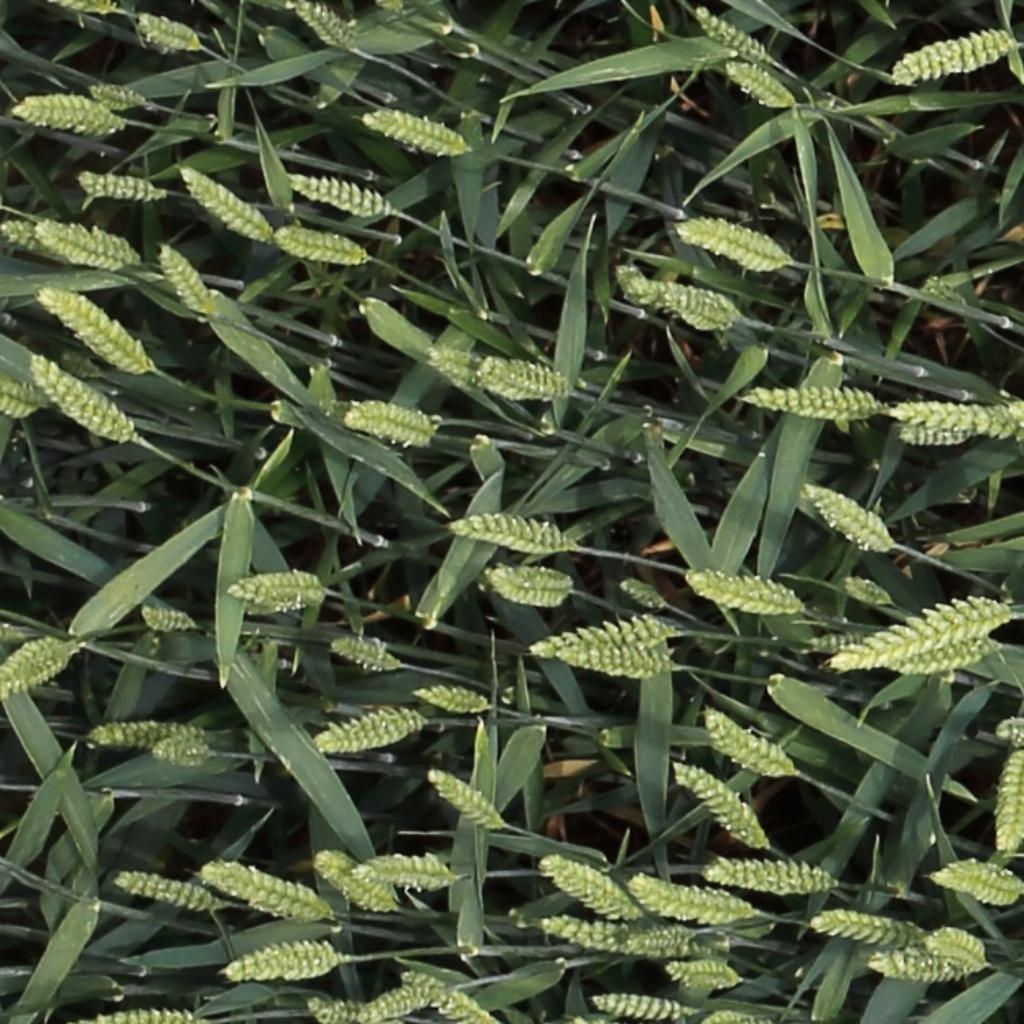
Country: Switzerland
Location: Usask
Wheat development stage: Filling